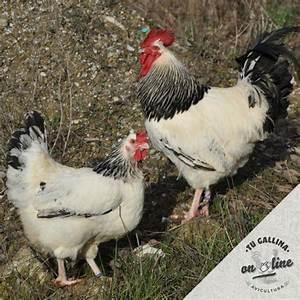
chicken